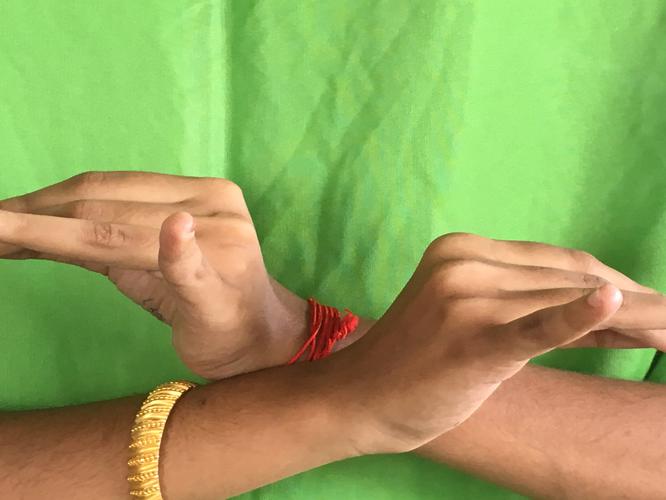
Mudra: Katakavardhana
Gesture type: double_hand